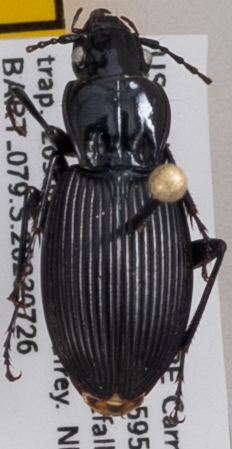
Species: Pterostichus lachrymosus
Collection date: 2023-07-26
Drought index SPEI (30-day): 2.09
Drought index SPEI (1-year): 1.28
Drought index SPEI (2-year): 0.39